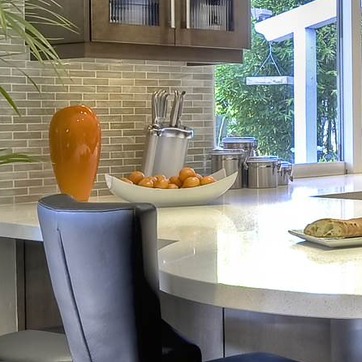
Material: food